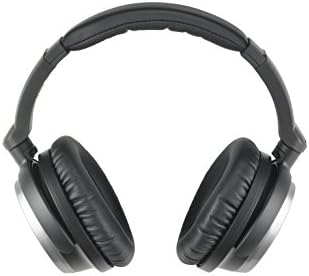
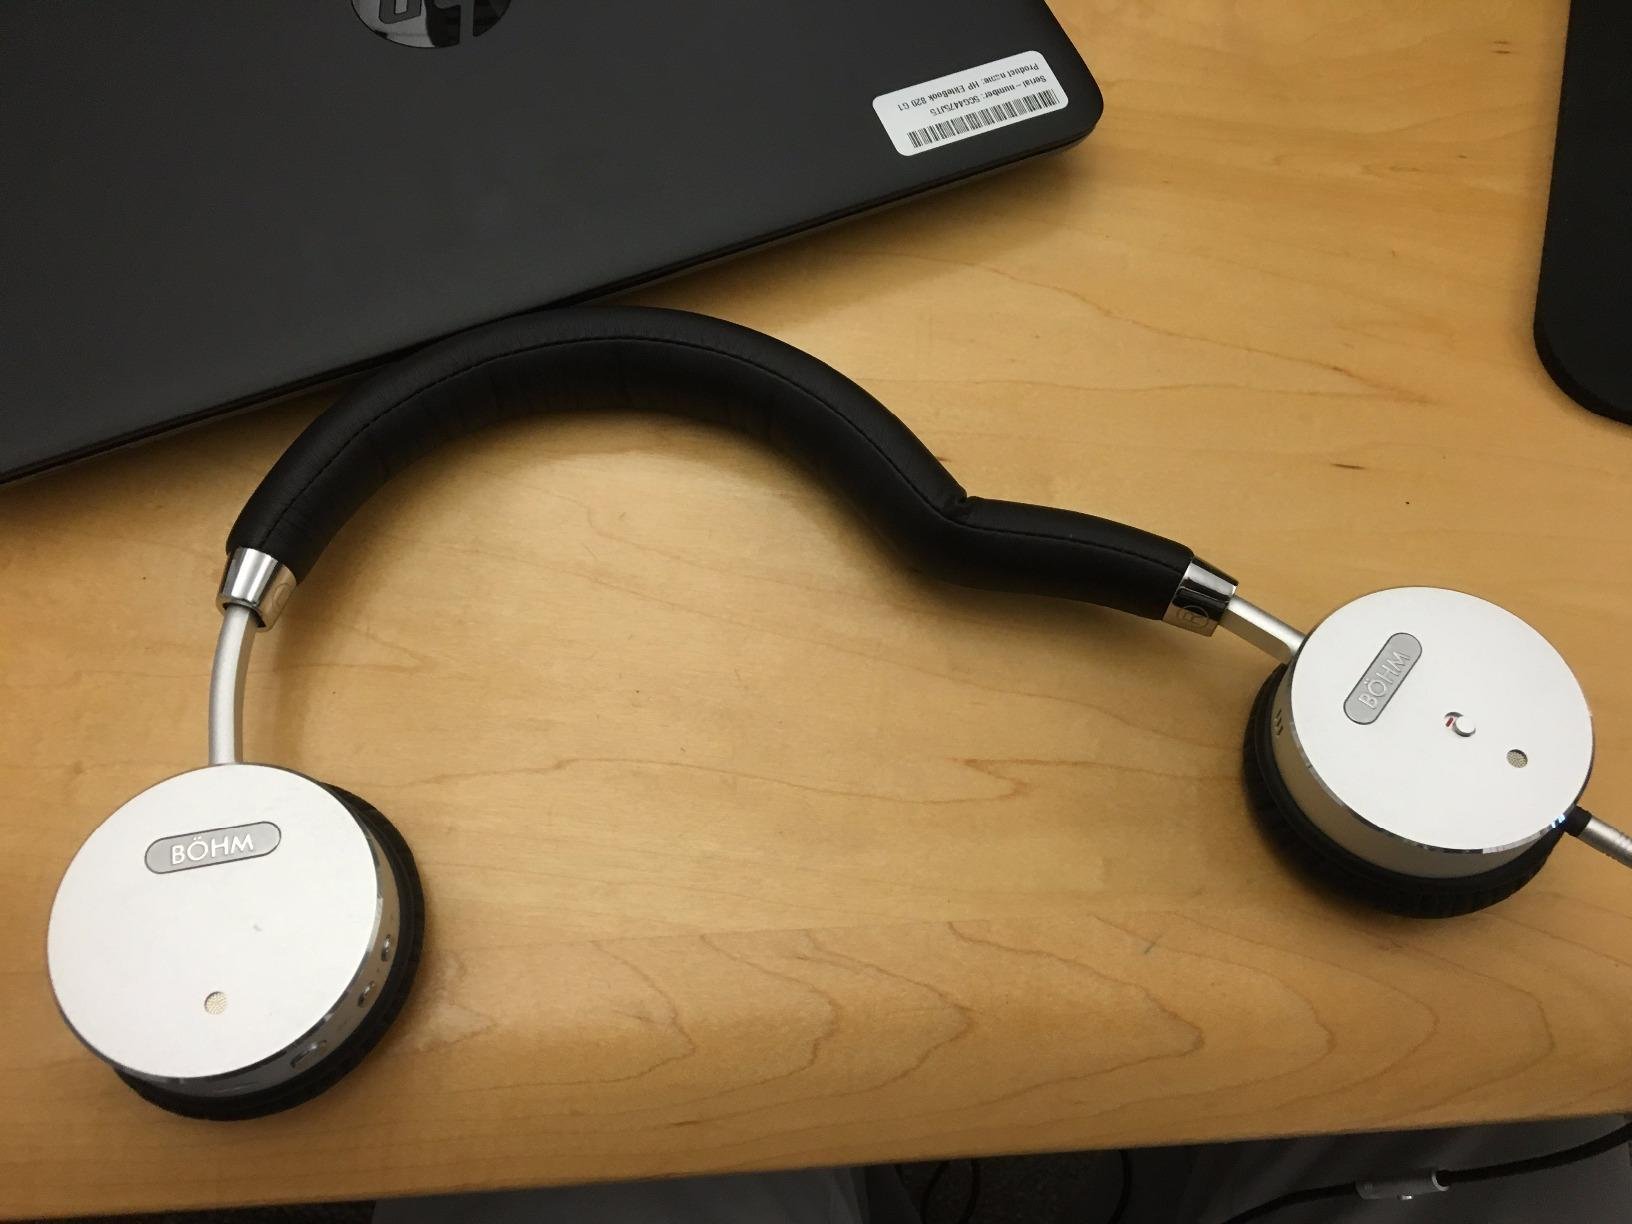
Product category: headphones
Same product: no